Conservation in the United States

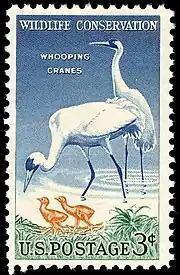
In 1956 the US Post Office began issuing postage stamps depicting wildlife to emphasize the importance of wildlife conservation in America.

John Muir was one of the founding fathers of the preservation movement in the United States in the late 19th century. He believed that nature had intrinsic value and viewed nature as a sacred religious temple, which opposed the view of many utilitarian conservationists. One of Muir’s first endeavors was helping create Yosemite National Park. He first visited Yosemite in 1868 and went back annually until 1871. These visits ultimately led to his support to create Yosemite National Park nearly 20 years later in 1890.